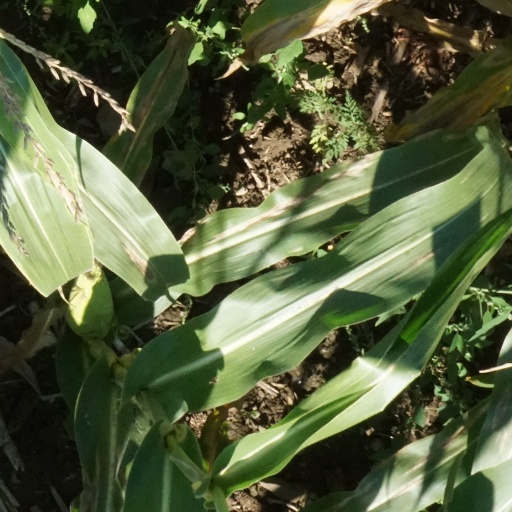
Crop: maize; corn